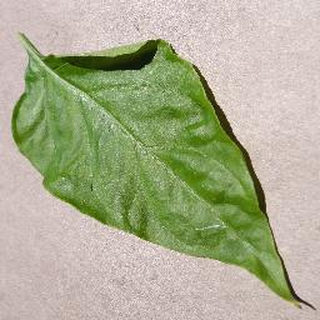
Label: healthy_bell_pepper